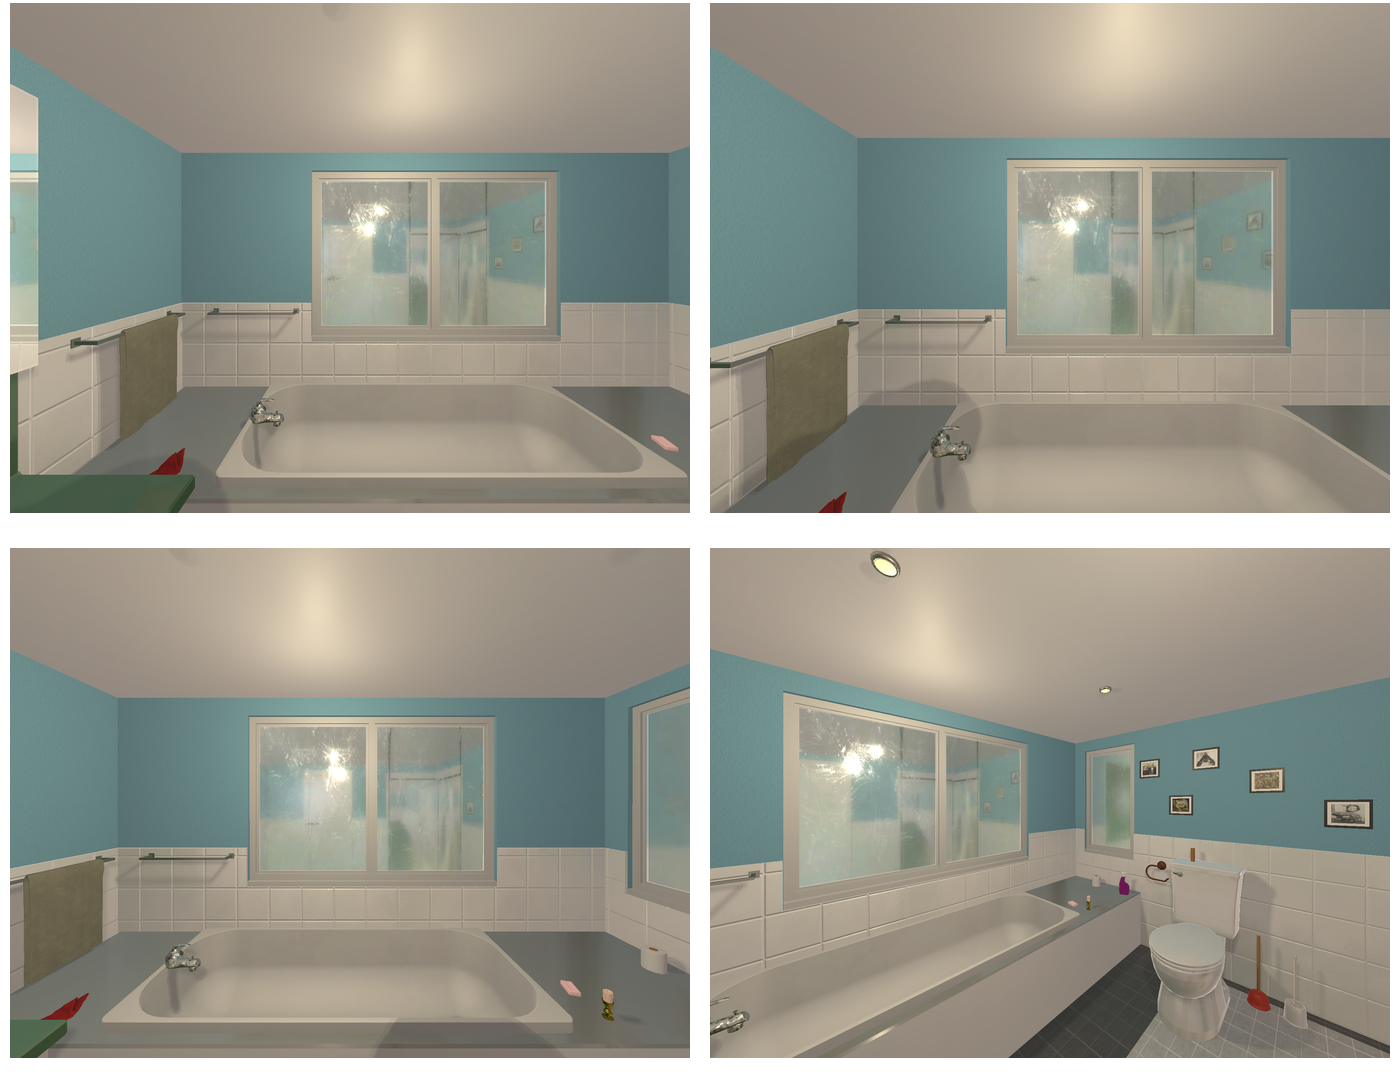Task instruction: Fill the bathtub.
Answer: {"task_instruction": "Fill the bathtub.", "nodes": ["bathtub", "faucet / handle"], "edges": [{"functional_relationship": "control", "object1": "faucet / handle", "object2": "bathtub", "spatial_relations": ["higher_than", "right_of", "behind"], "is_touching": true}], "action_type": "open", "function_type": "water_flow_control"}